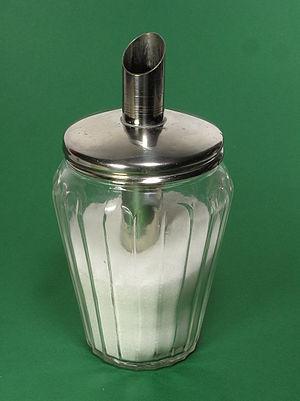
Un sucrier est un récipient servant à conserver le sucre en morceaux ou en poudre, la plupart du temps pour le thé et le café dans la tradition occidentale.